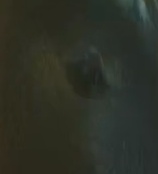
Face region: eyes (orbital_tightening_and_eye_area)
Pain indicator: not_present